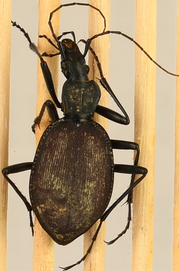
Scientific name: Scaphinotus angusticollis
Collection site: Abby Road NEON (ABBY), plot ABBY_006